David McCallum

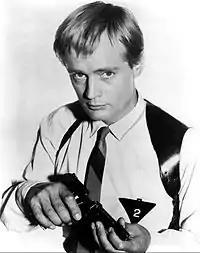
McCallum as Illya Kuryakin in the 1960s

McCallum and Vaughn reprised their roles of Kuryakin and Napoleon Solo in the 1983 television film, "Return of the Man from U.N.C.L.E.". In 1986, McCallum reunited with Vaughn again in an episode of "The A-Team" entitled "The Say U.N.C.L.E. Affair", complete with "chapter titles", the word "affair" in the title, the phrase "Open Channel D", and similar scene transitions.